E Scow

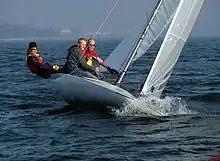
E Scow

The boat is supported by an active class club that organizes racing events, the "National Class E Scow Association". By 1994 racing fleets were sailing in Texas, Colorado, Wisconsin, Minnesota, Michigan, New York and New Jersey.